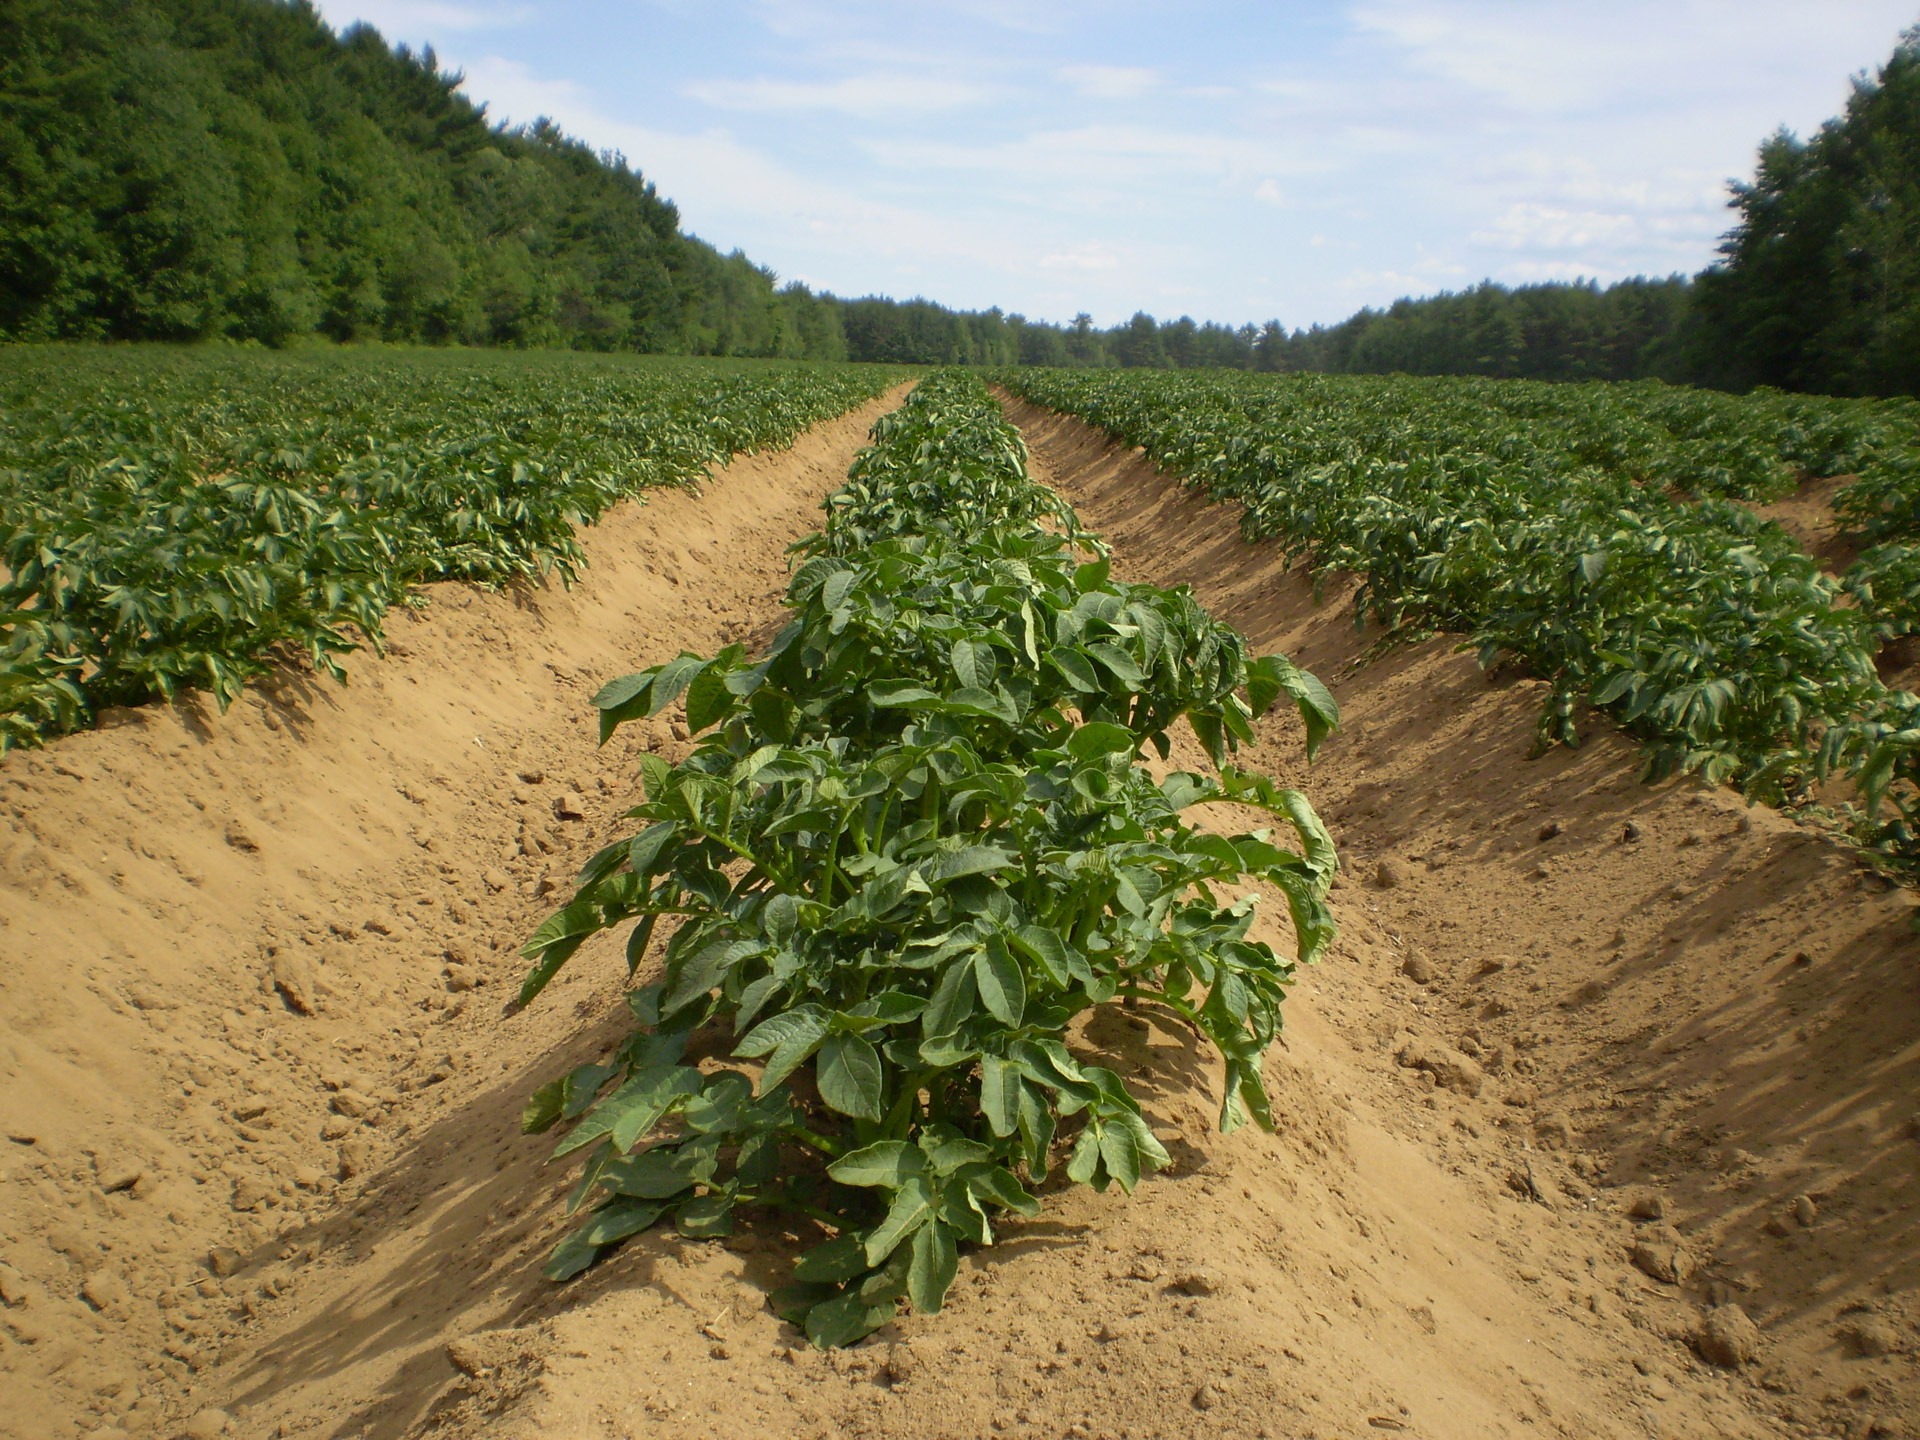
plant, field, farm, leaf, land, environment, food, farming, harvest, produce, crop, natural, soil, agriculture, farmland, agricultural, fields, plantation, scene, organic, grass family